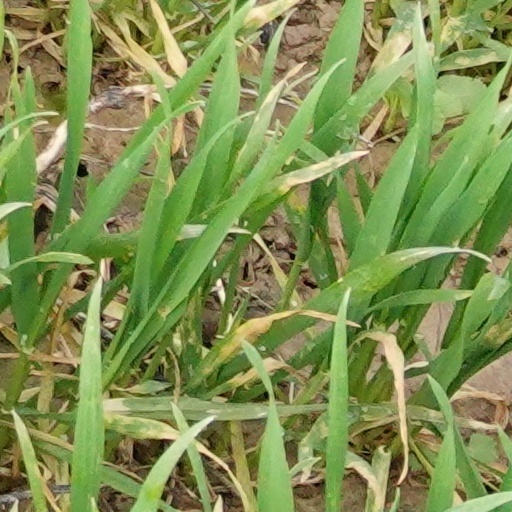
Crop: wheat